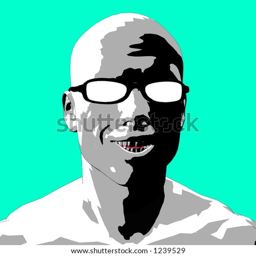
this is a close up of a man 's face .